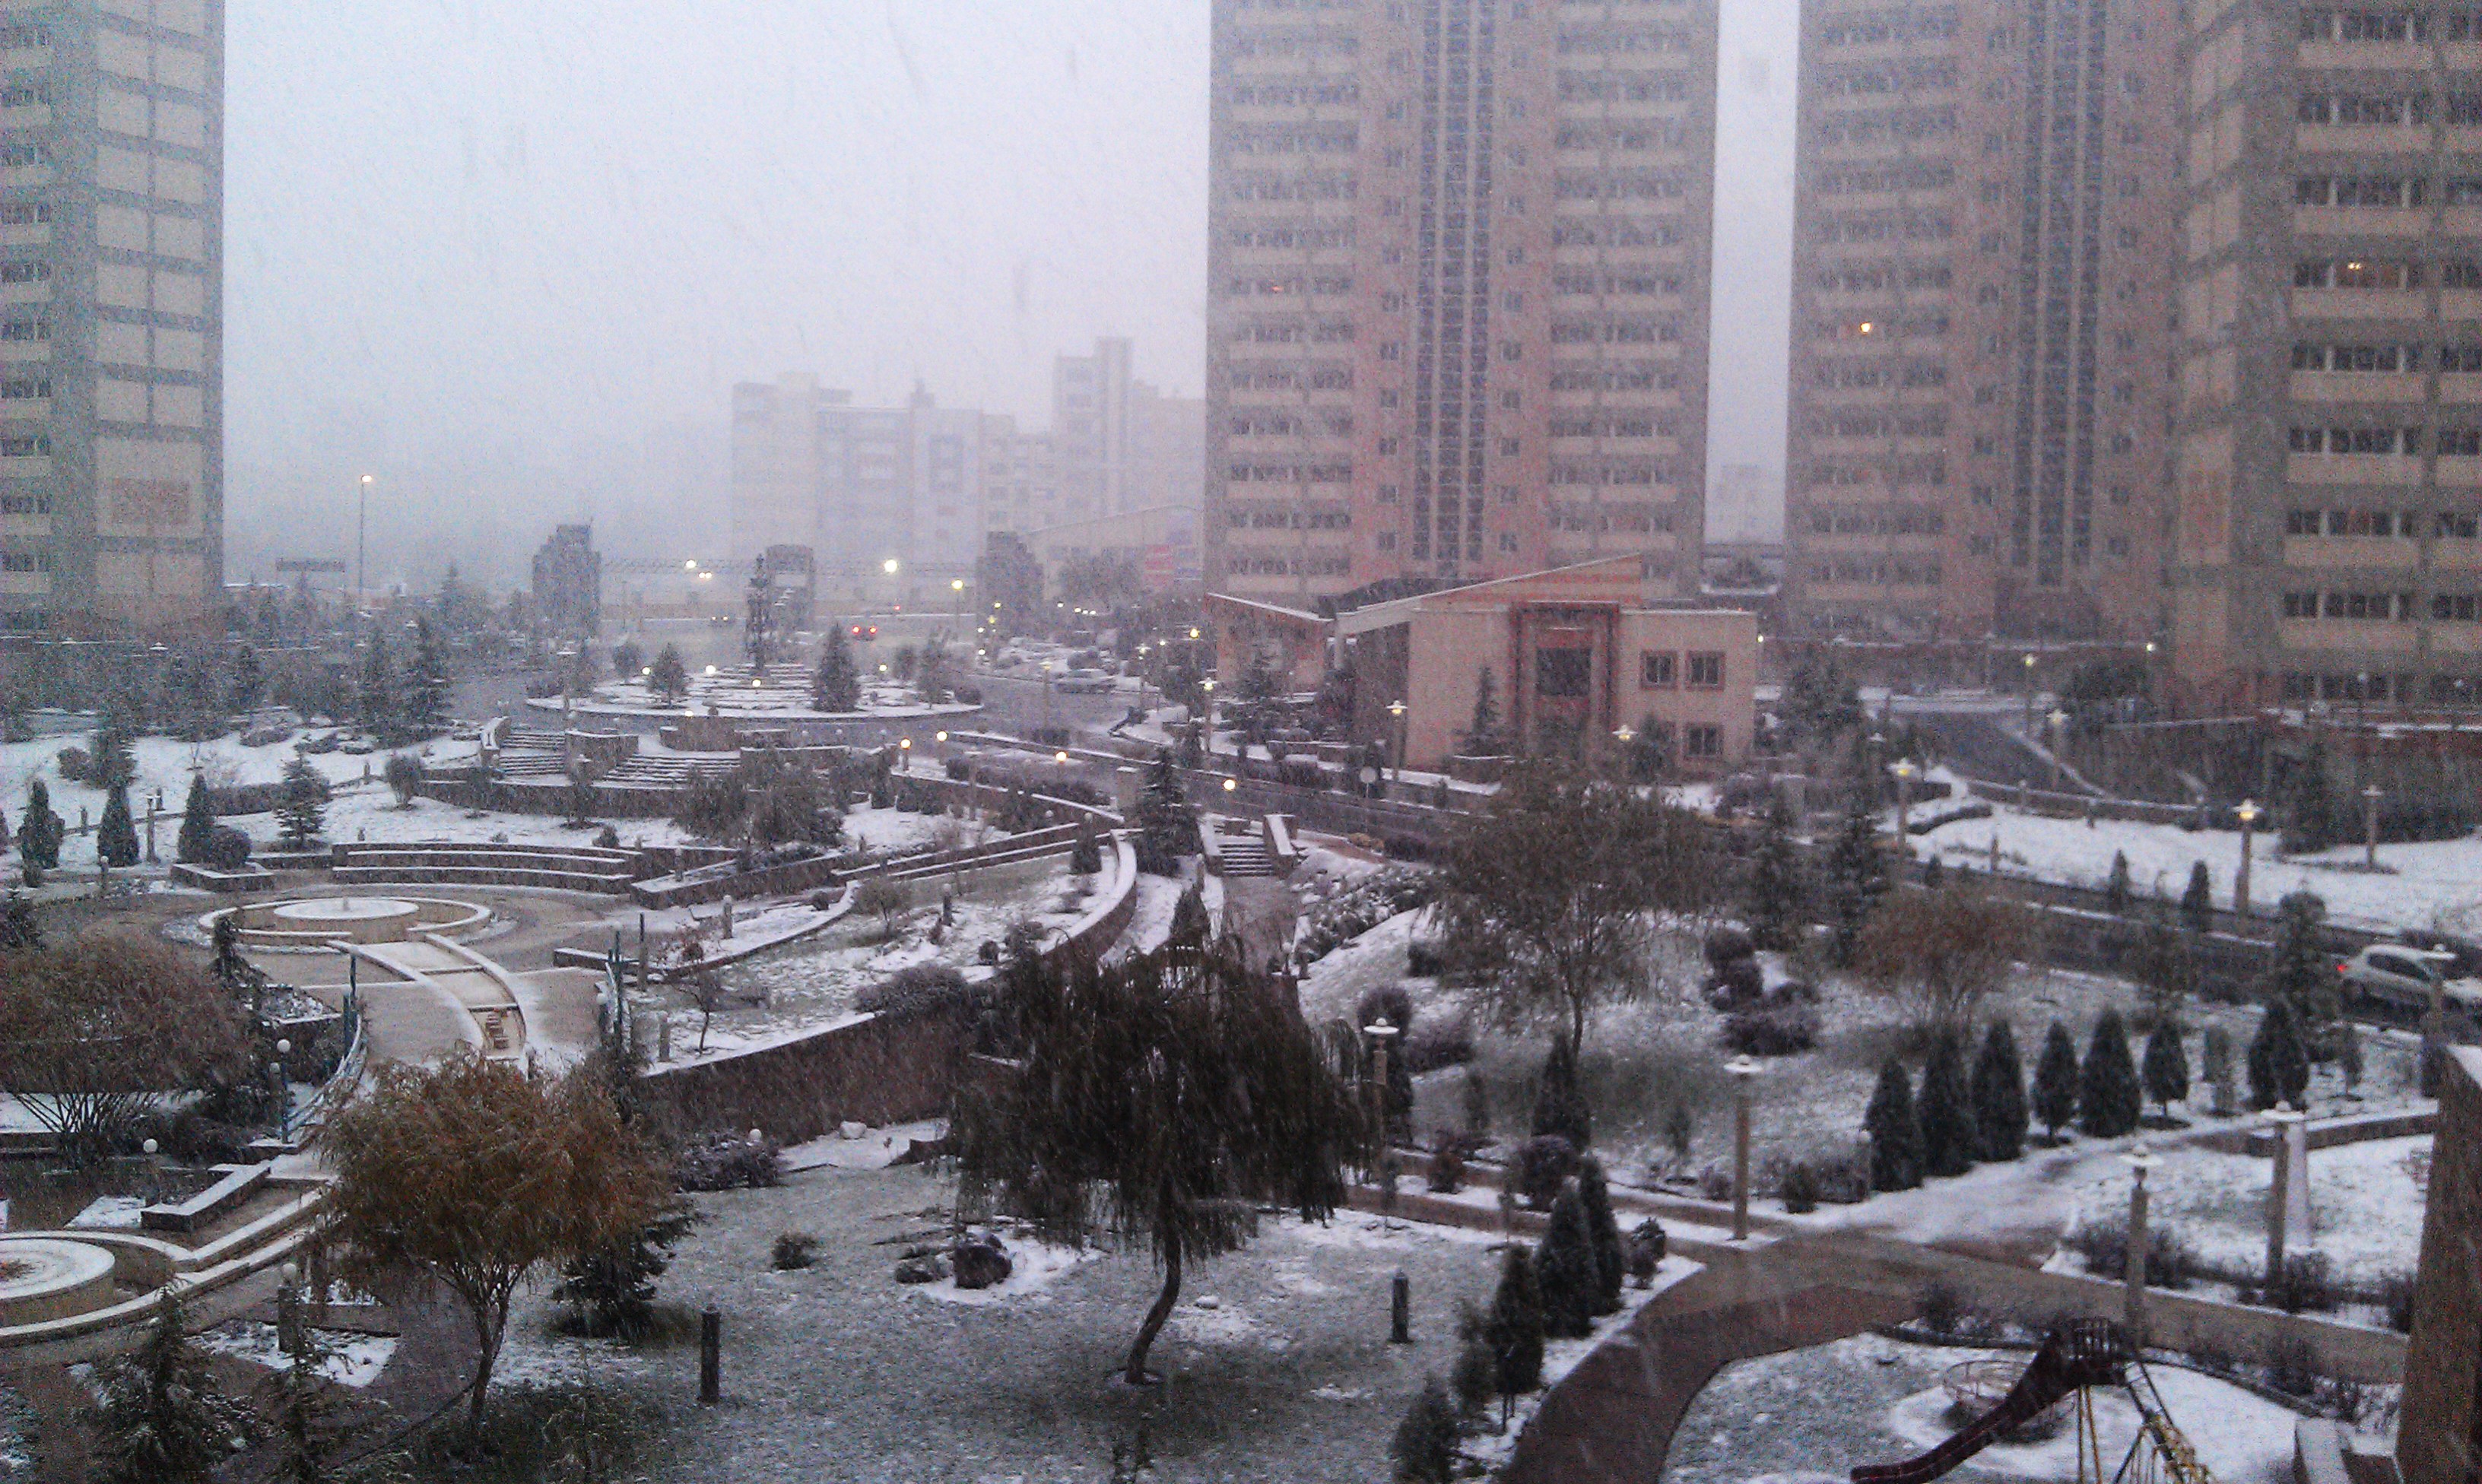
snow, winter, cityscape, downtown, weather, haze, season, blizzard, metropolis, freezing, neighbourhood, urban area, residential area, atmospheric phenomenon, winter storm